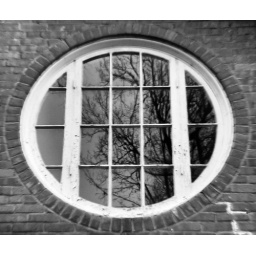
Old church building in Clarksville, MO established 1800's. Tree in reflection probably same era.